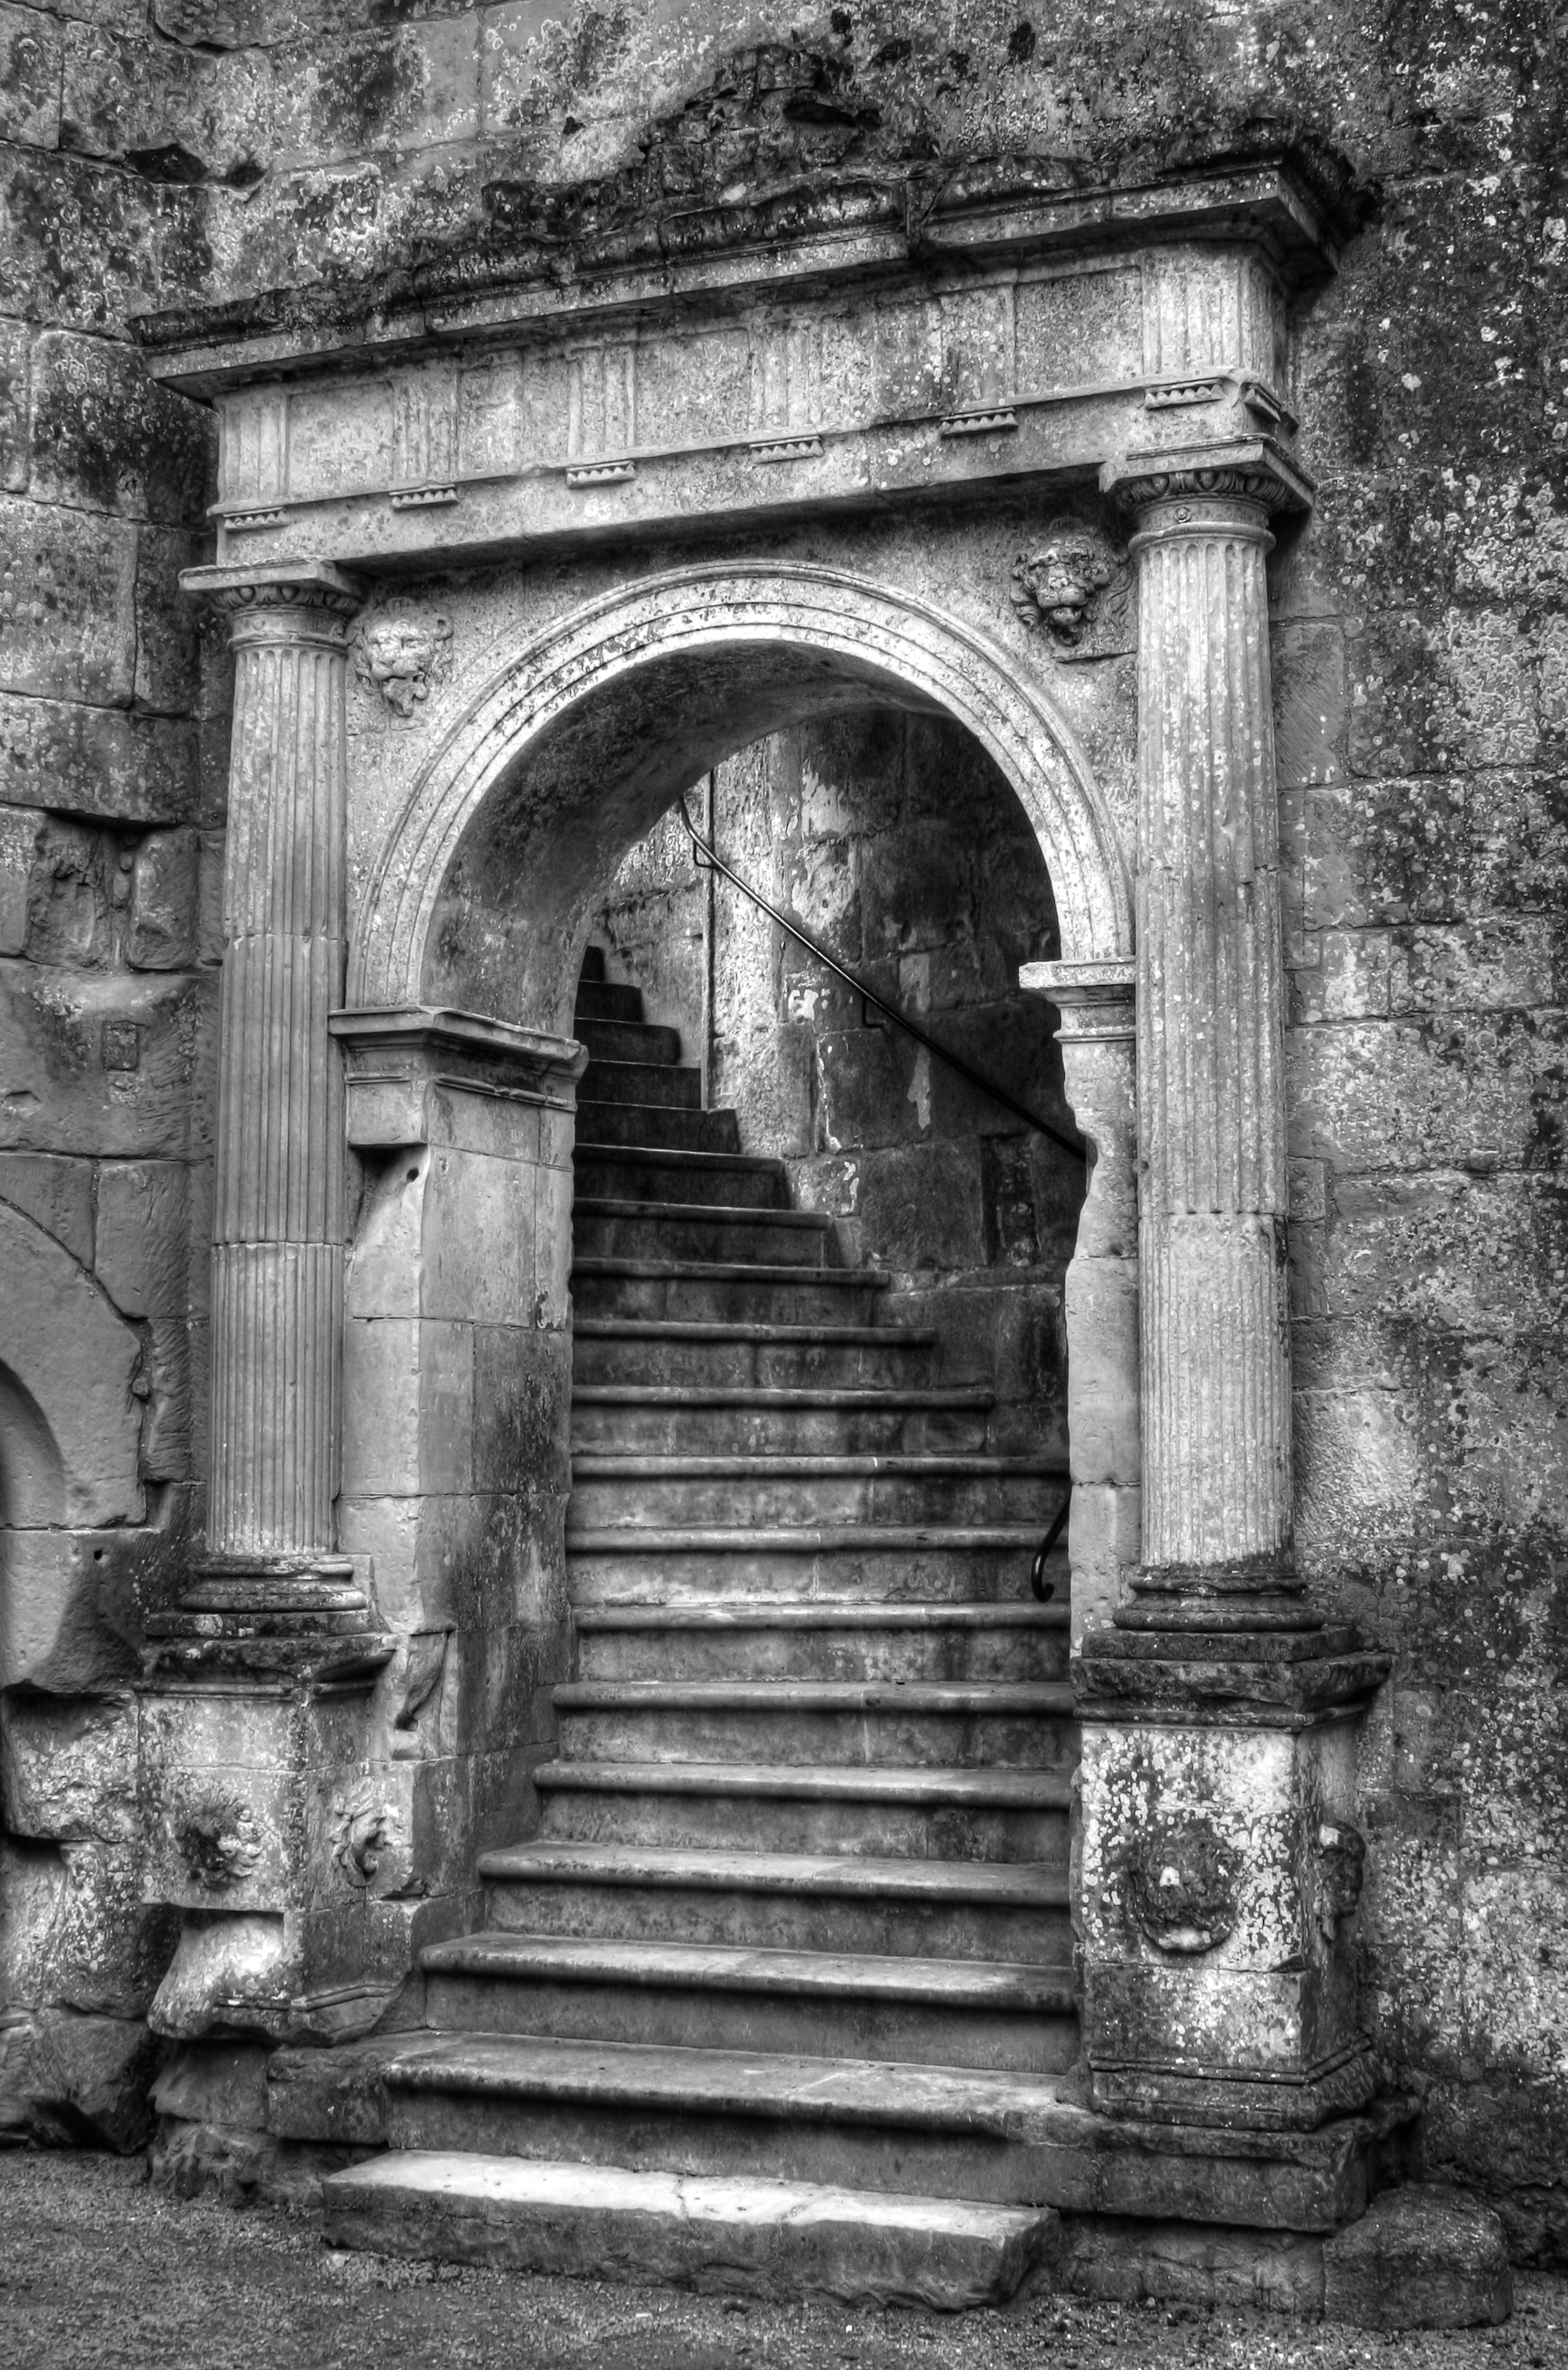
rock, black and white, architecture, monument, statue, arch, column, entrance, castle, stairway, monochrome, bw, blackandwhite, englishheritage, hdr, temple, ornate, stairs, ruins, history, oldwardourcastle, monochrome photography, ancient history